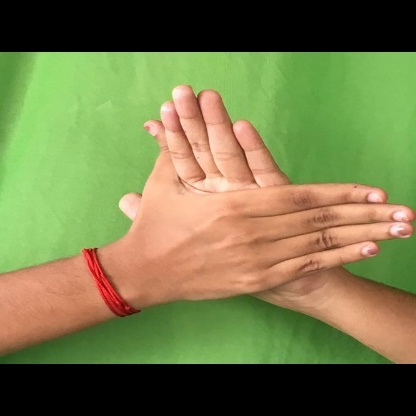
Mudra: Chakra